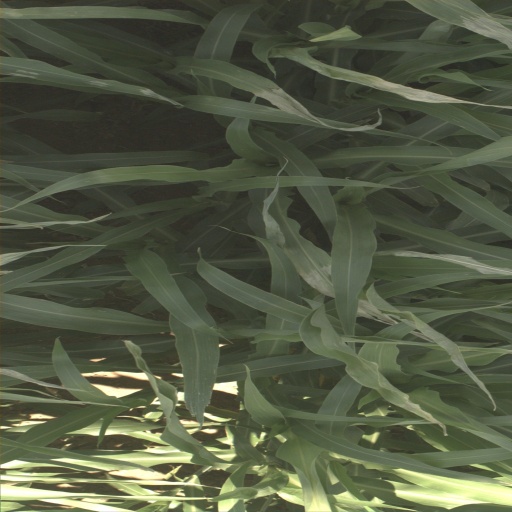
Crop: sorghum